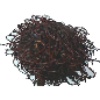
Label: Rambutan 1